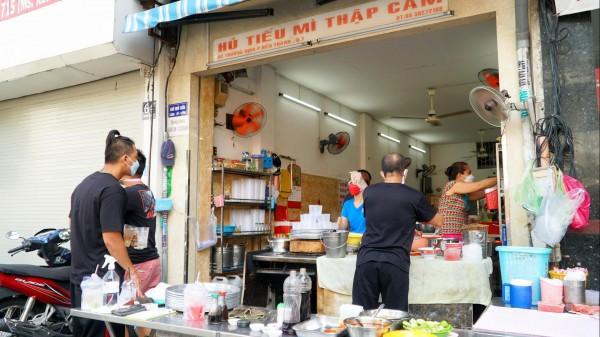
người phụ nữ mặc áo màu xanh da trời thì đeo khẩu trang màu hồng